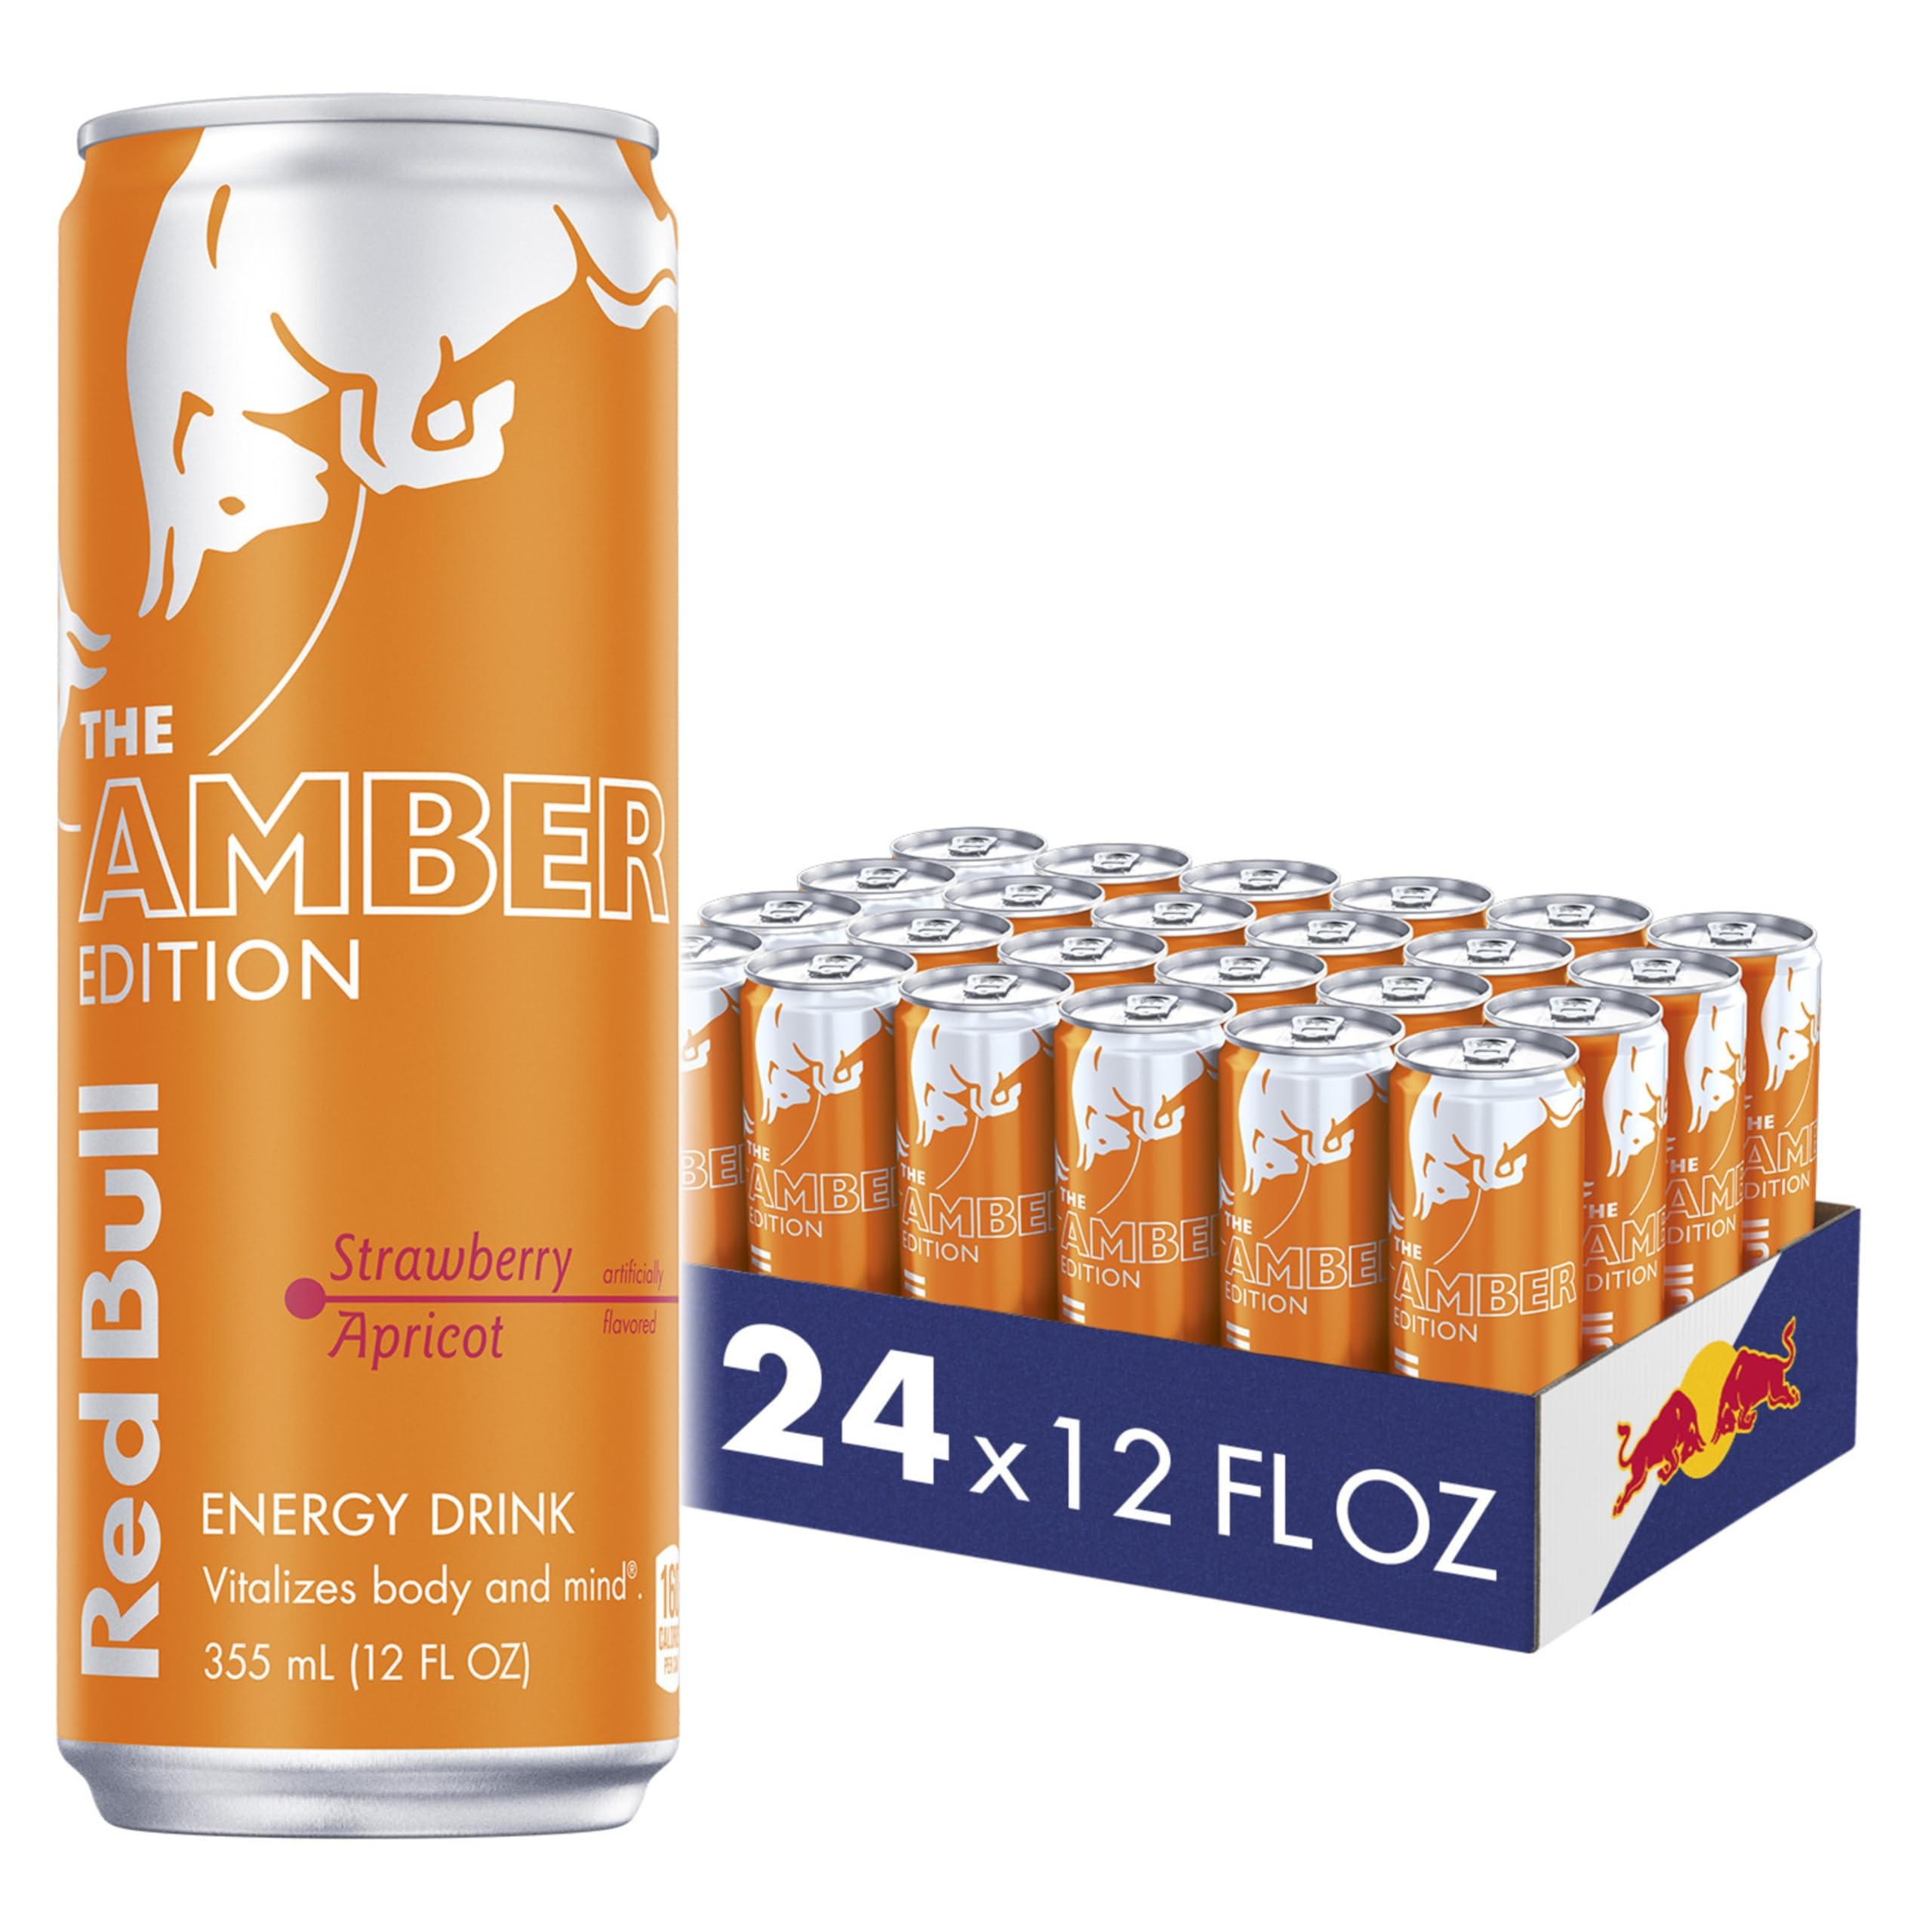
Item Name: Red Bull Amber Edition Energy Drink, Strawberry Apricot, with 114mg Caffeine plus Taurine & B Vitamins, 12 Fl Oz, Pack of 24 Cans
Bullet Point 1: Enjoy the taste of Strawberry and Apricot with a touch of Peach in the Red Bull Amber Edition; Features taurine, an amino acid, plus four essential B-group vitamins B3, B6, B12 and B5, which contribute to normal energy-yielding metabolism
Bullet Point 2: Each 12 fl oz can contains 160 calories, 114mg of caffeine which helps to increase alertness, plus 38g of real sugar similar to a glass of apple juice of the same size
Bullet Point 3: This lightly sparkling energy drink gives you wiiings for gaming, work, school, sports, pre-workout, music festivals, and on-the-go; Made to be vegetarian and free from wheat, dairy, gluten, and lactose
Bullet Point 4: Try our unique Red Bull Editions featuring the flavors of Peach-Nectarine, Juneberry, Watermelon, Blueberry, Dragon Fruit and more; Sugar free options include Red Bull Sugar Free and Red Bull Zero
Bullet Point 5: Best enjoyed ice cold, Red Bull makes an excellent base for non-alcoholic mocktails; Add in your favorite fruit juice or fruit garnishes for endless combinations
Value: 288.0
Unit: Fl Oz

Price: 3.69